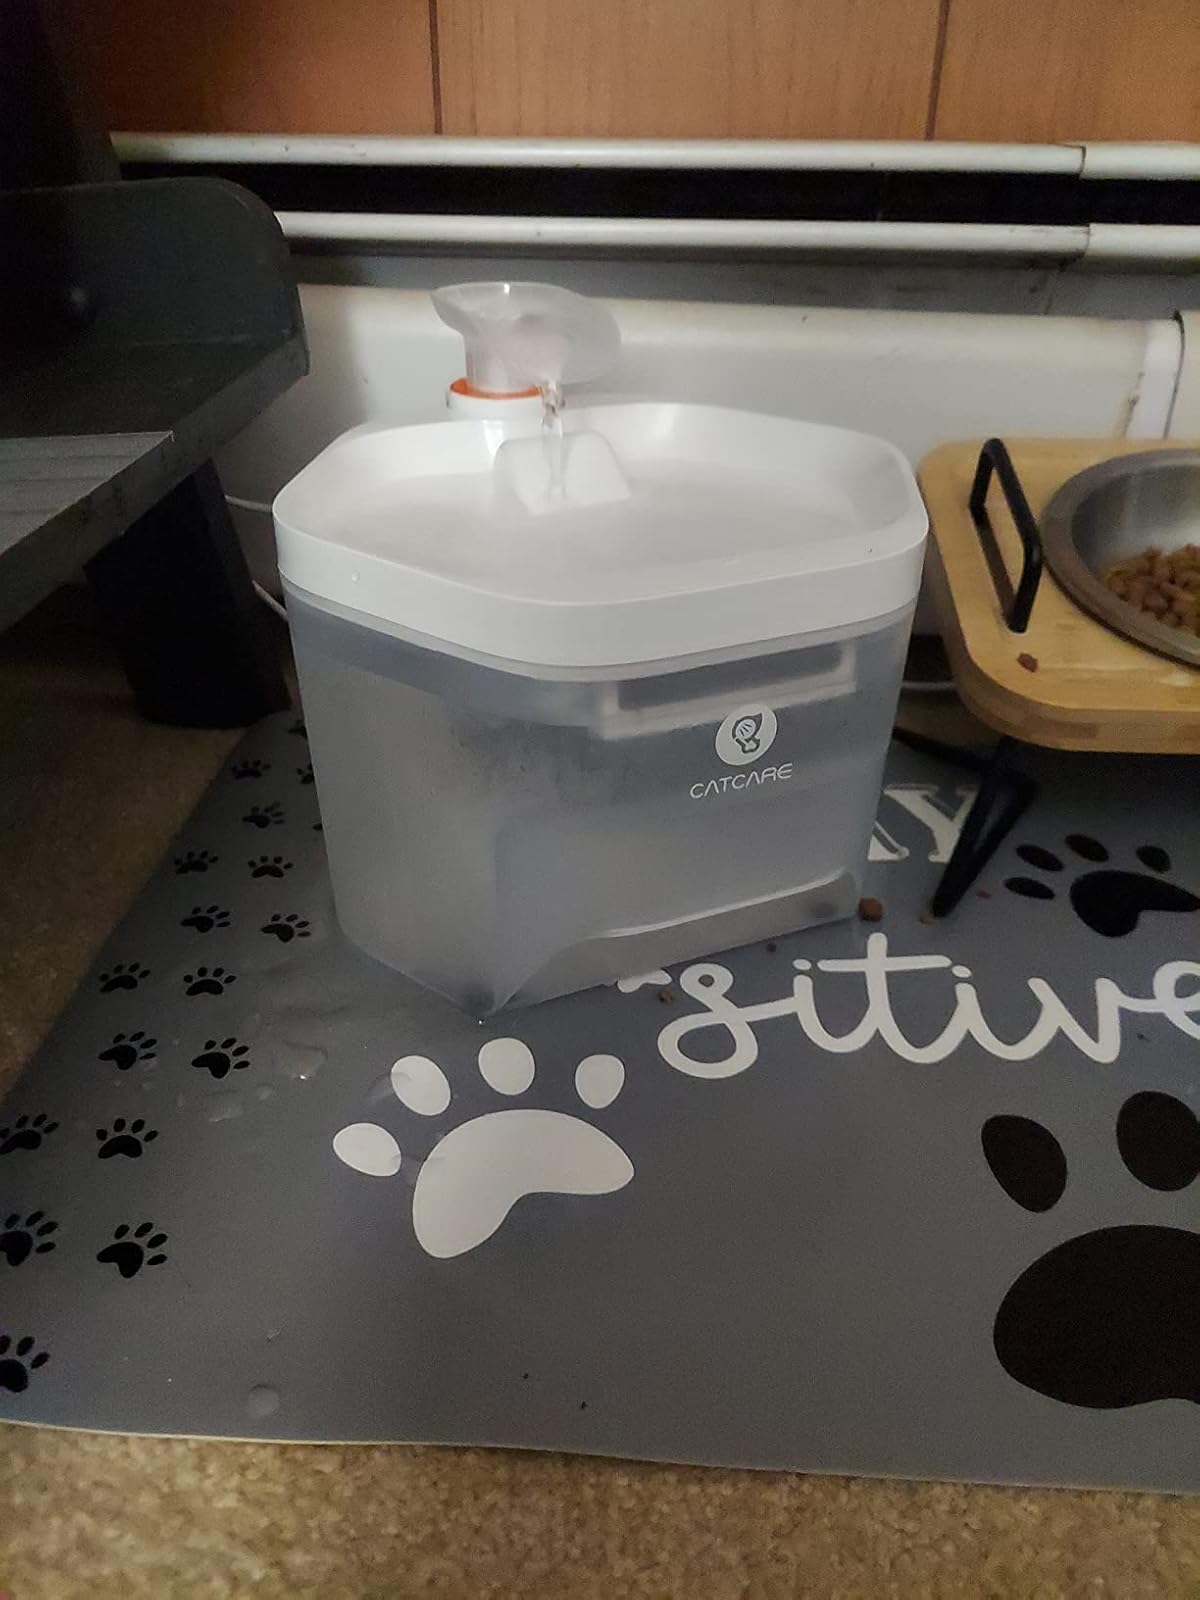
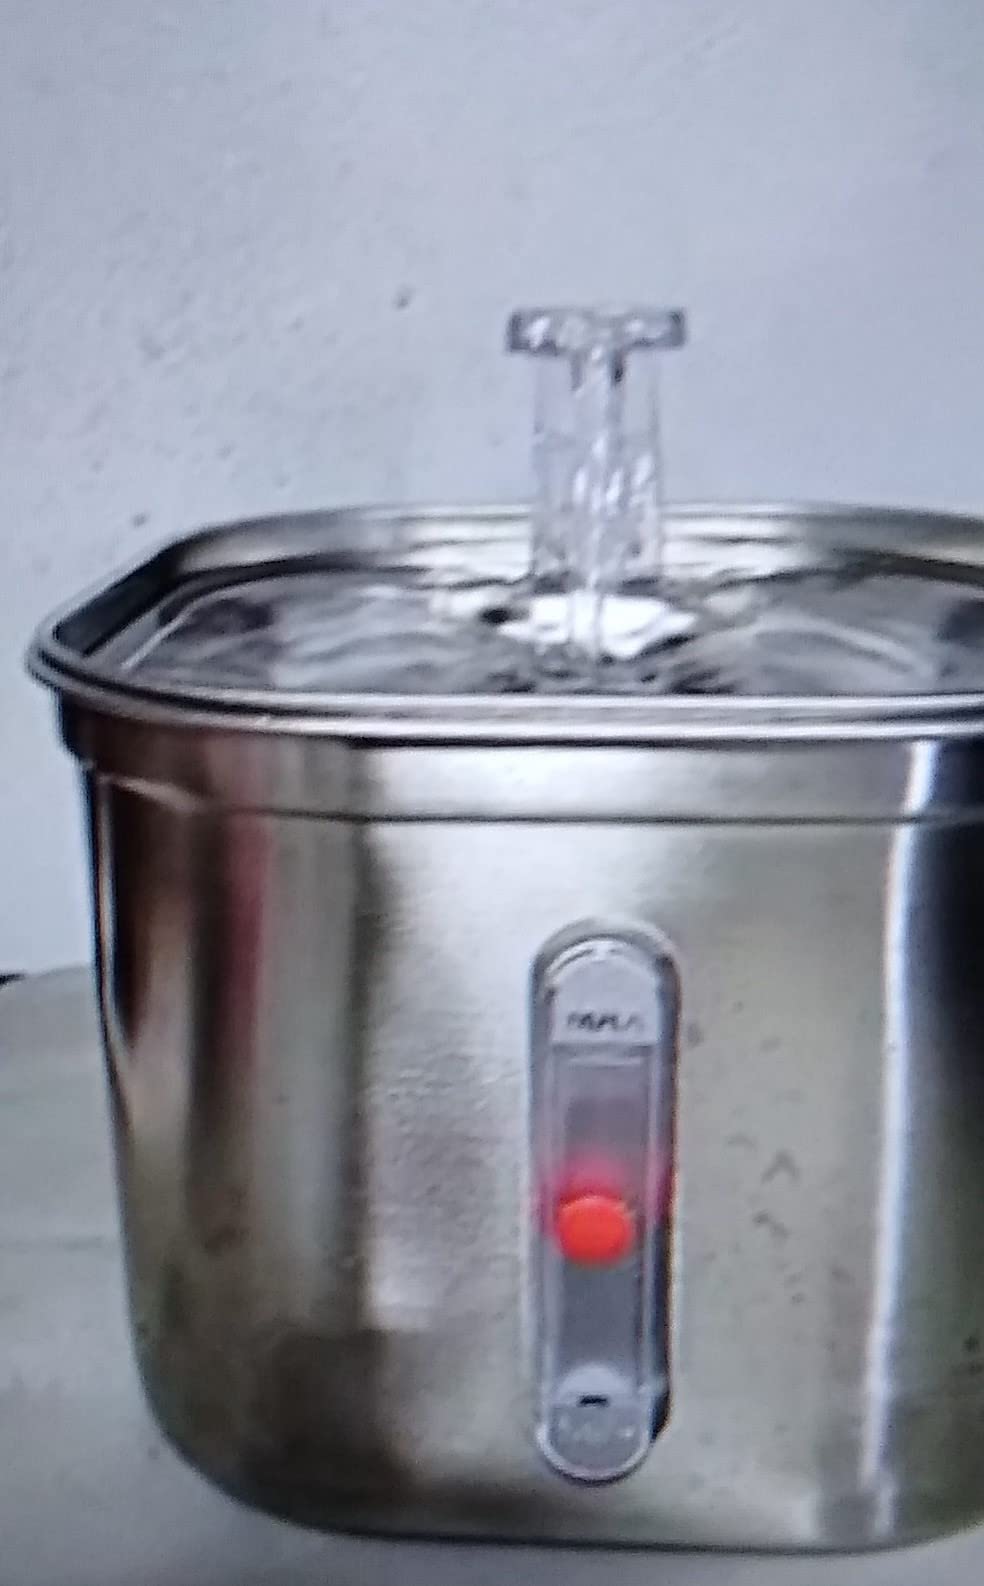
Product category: items_bowl
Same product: no